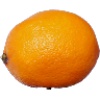
Label: lemon_meyer